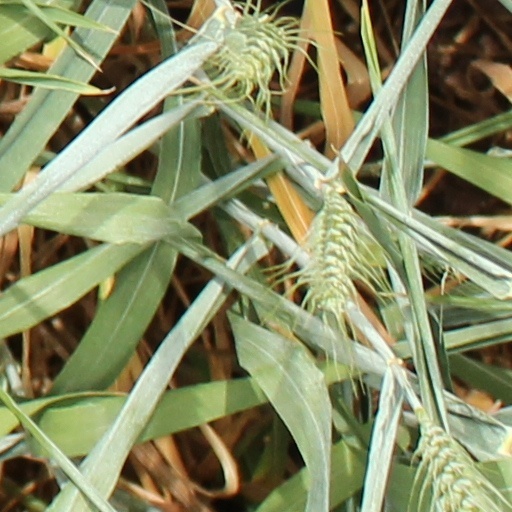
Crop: wheat